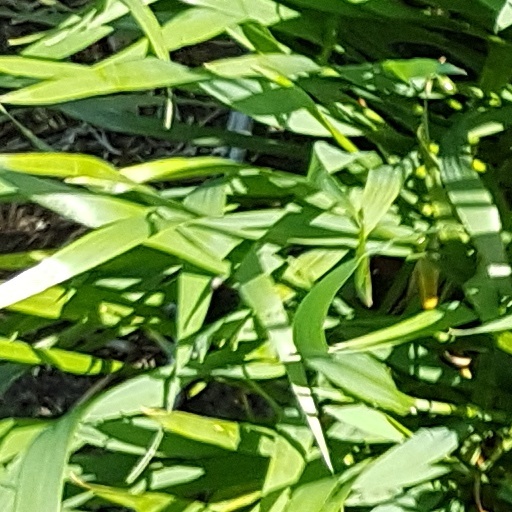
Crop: wheat